Battle of Bardia

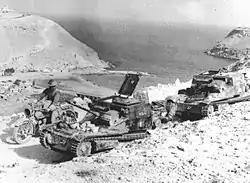
Captured Italian L3 tankettes. In the background is the township of Bardia and its small harbour. Lower Bardia is in the middle distance; upper Bardia is atop the cliffs in the background.

The defence was supported by a strong artillery component that included forty-one Breda Model 35 20 mm antiaircraft guns; eighty-five 47 mm antitank guns; twenty-six Solothurn S-18/1000 anti-tank rifles; forty-one Cannone da 65/17 modello 13 65 mm infantry support guns; a hundred and forty-seven Cannone da 75/32 modello 37 75 mm and 77 mm field guns; seventy-six Skoda 100 mm Model 1916 and Canon de 105 mle 1913 Schneider 105 mm guns; and twenty-seven 120 mm and Obice da 149/12 modello 14 149 mm medium howitzers. The large number of gun models, many of them quite old, created difficulties with the supply of spare parts. The older guns often had worn barrels, which caused problems with accuracy. Ammunition stocks were similarly old and perhaps as many as two-thirds of the fuses were out of date, resulting in excessive numbers of dud rounds. There were also several machine-gun models, with seven types of ammunition in use. The Breda 30, the principal light machine gun, had a low rate of fire and a reputation for jamming. The Fiat-Revelli Modello 1914 was a bulky and complicated weapon that was also prone to stoppages. Some of these had been rebuilt as Fiat-Revelli Modello 1935s which, while an improvement, were still unreliable. The principal medium machine gun, the Breda M37, had shortcomings, the main one being that it used 20-round strips of cartridges, which gave it a reduced rate of fire. Shortages of raw materials, coupled with the increased technological sophistication of modern weapons, led to production problems that frustrated efforts to supply the Italian Army with the best available equipment. The result was that the firepower of the Italian defenders was neither as great nor as effective as it should have been.